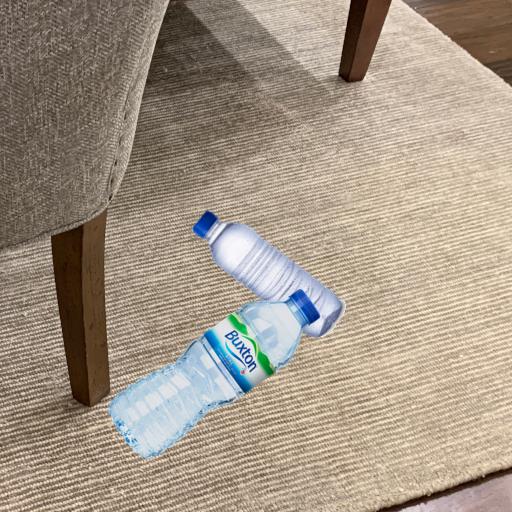
Label: bottles